Lightning rod

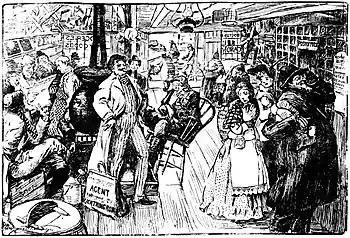
Drawing of a general store by Marguerite Martyn in the "St. Louis Post-Dispatch" of October 21, 1906, with a traveling salesman selling lightning rods

In the 19th century, the lightning rod became a decorative motif. Lightning rods were embellished with ornamental glass balls (now prized by collectors). The ornamental appeal of these glass balls has been used in weather vanes. The main purpose of these balls, however, is to provide evidence of a lightning strike by shattering or falling off. If after a storm a ball is discovered missing or broken, the property owner should then check the building, rod, and grounding wire for damage.